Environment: real
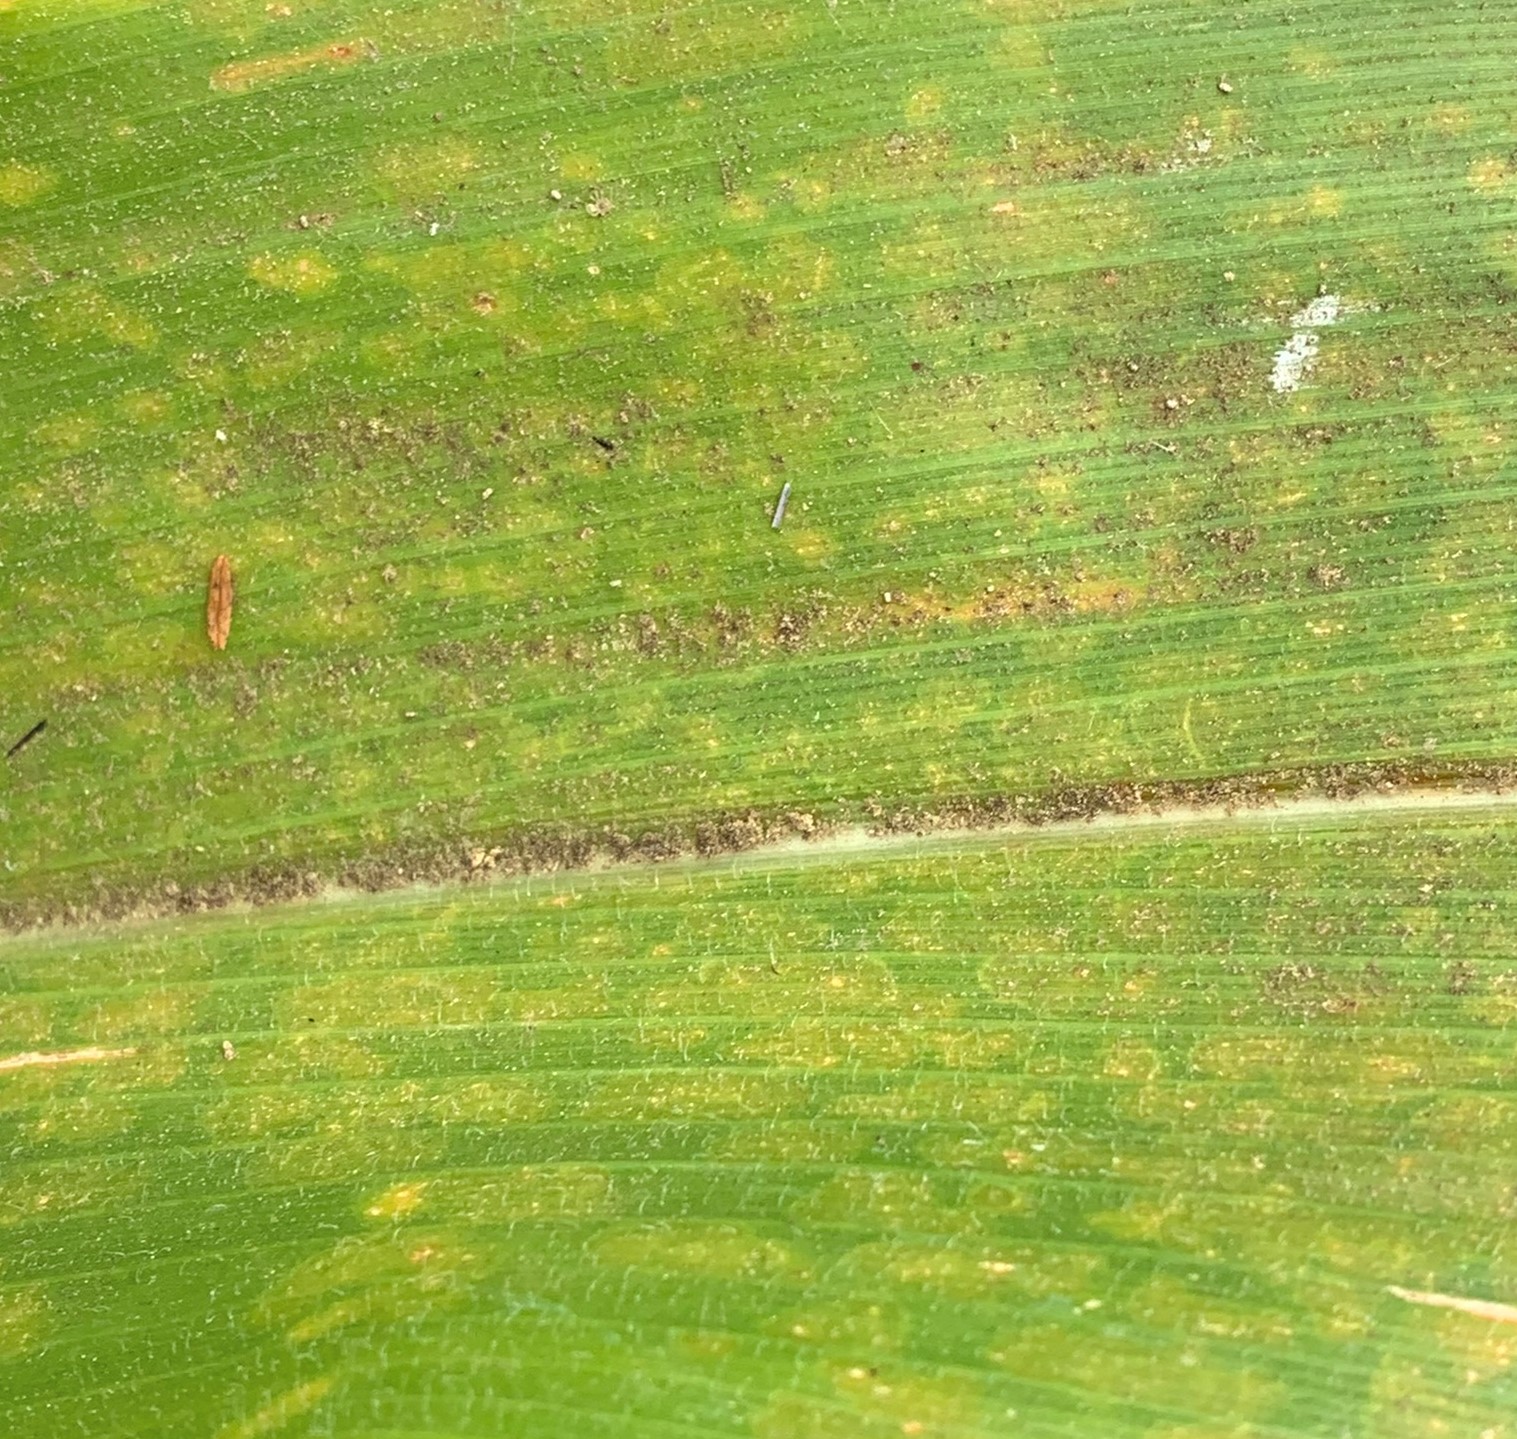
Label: lethal_necrosis